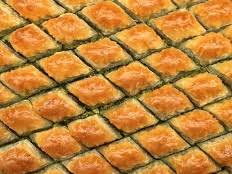
Yemek: baklava